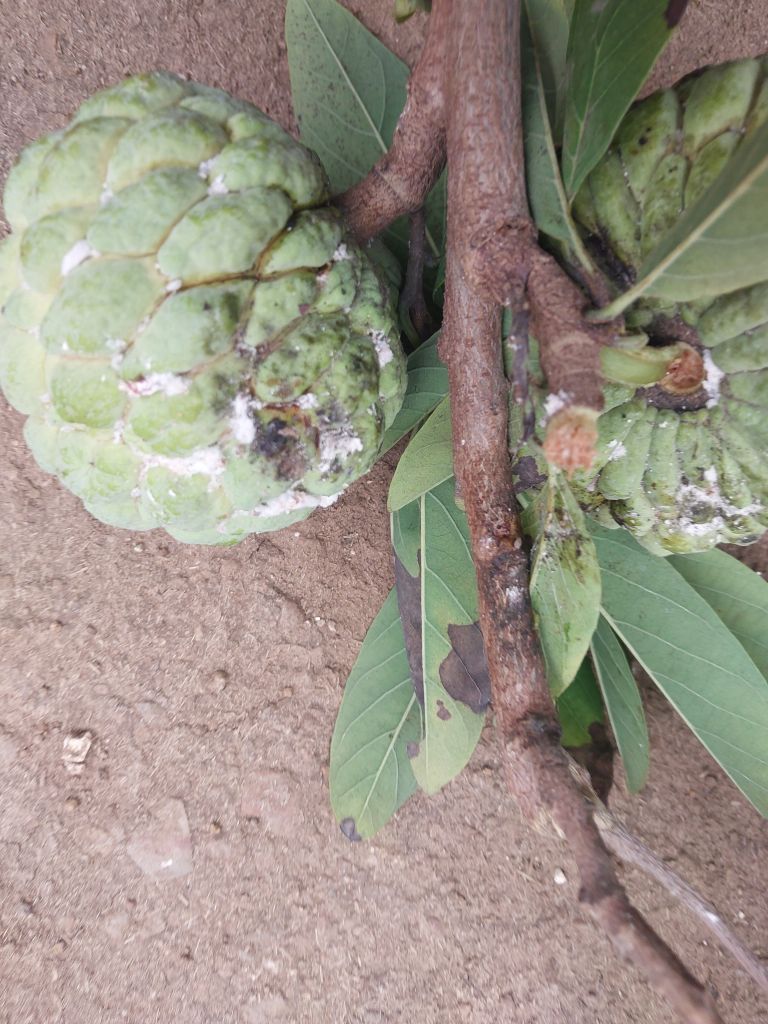
Disease label: Leaf spot on fruit